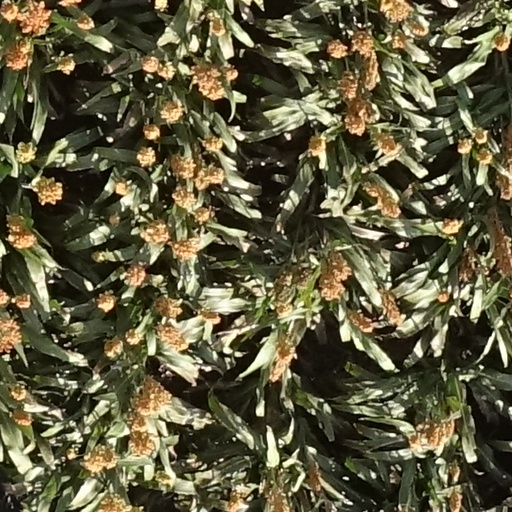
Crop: sorghum